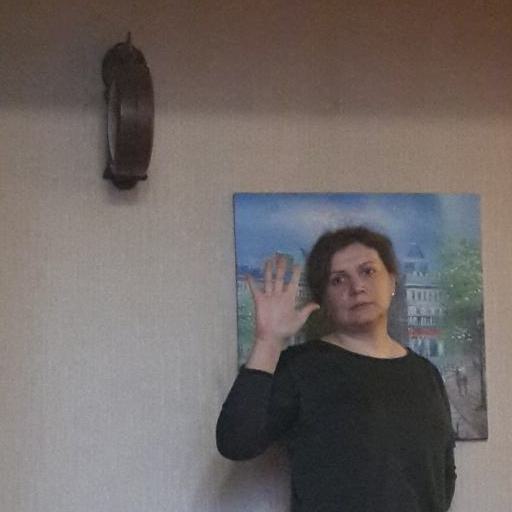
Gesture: palm